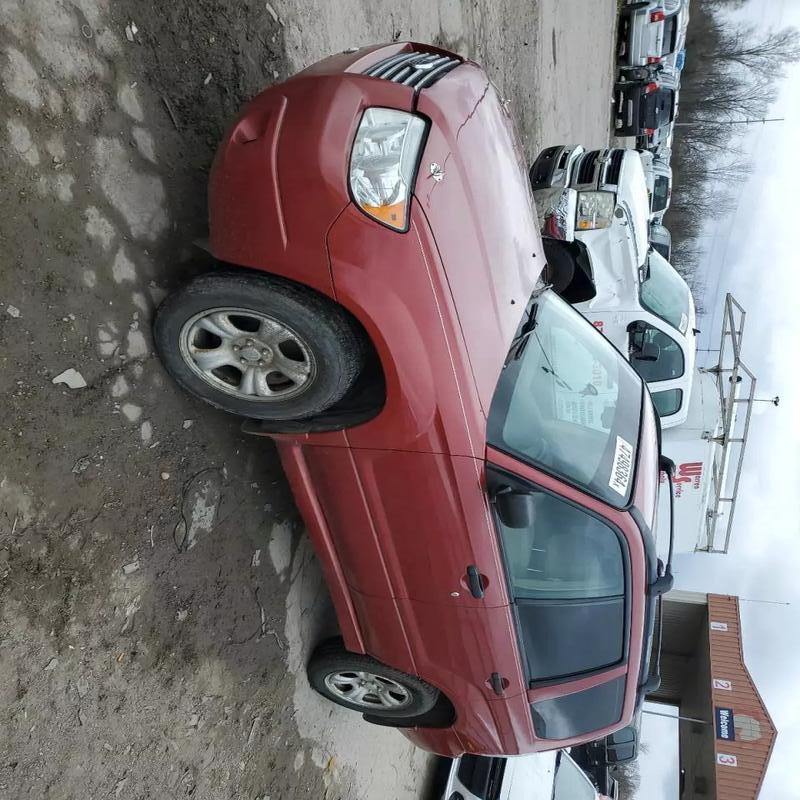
Aucun dommage détecté.
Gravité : aucun